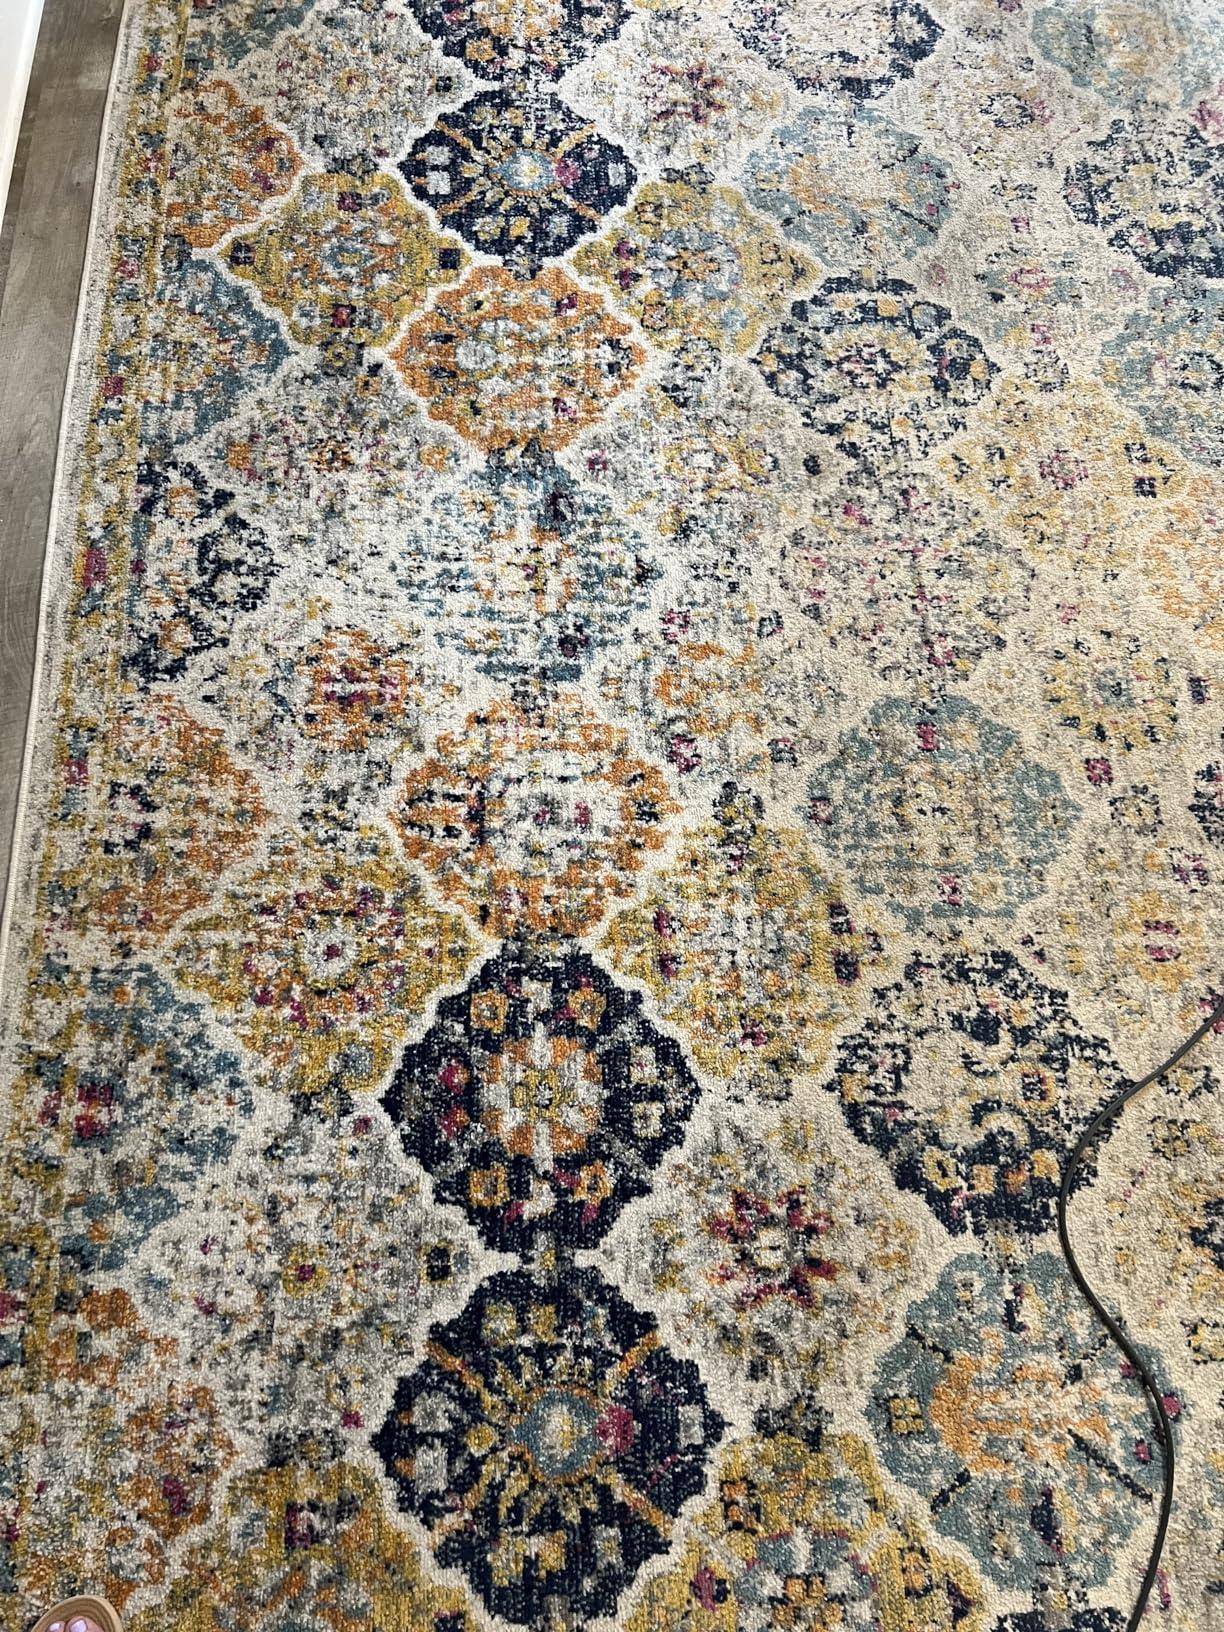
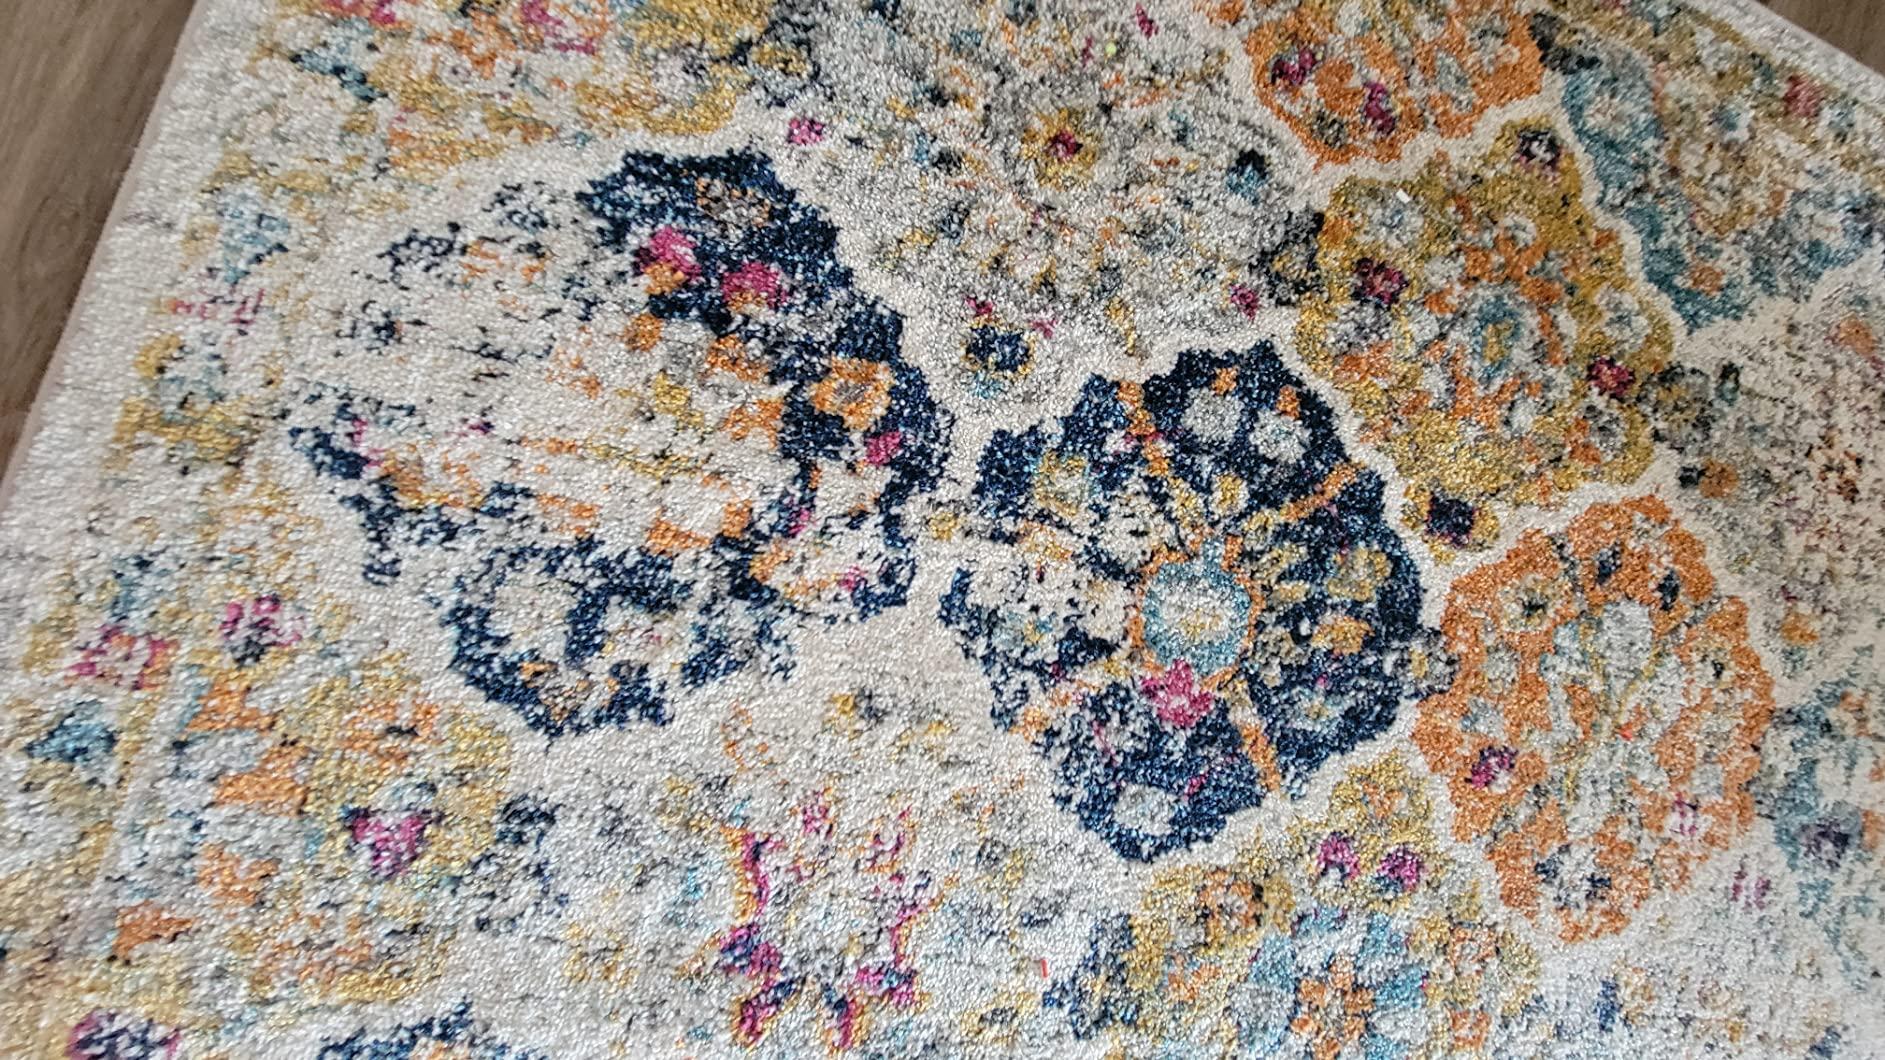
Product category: misc
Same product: yes